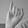
ASL letter: I